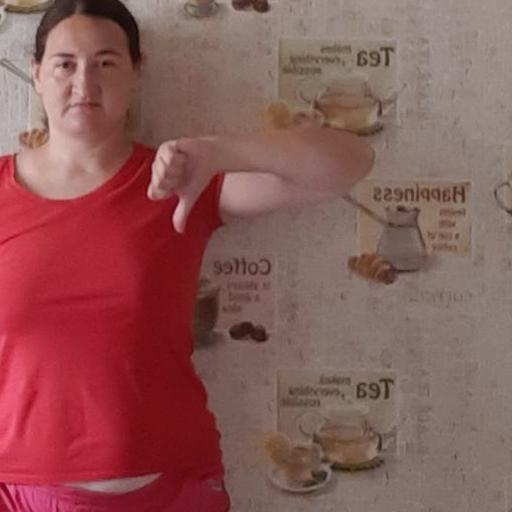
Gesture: dislike